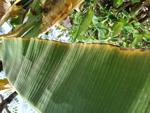
Label: xamthomonas